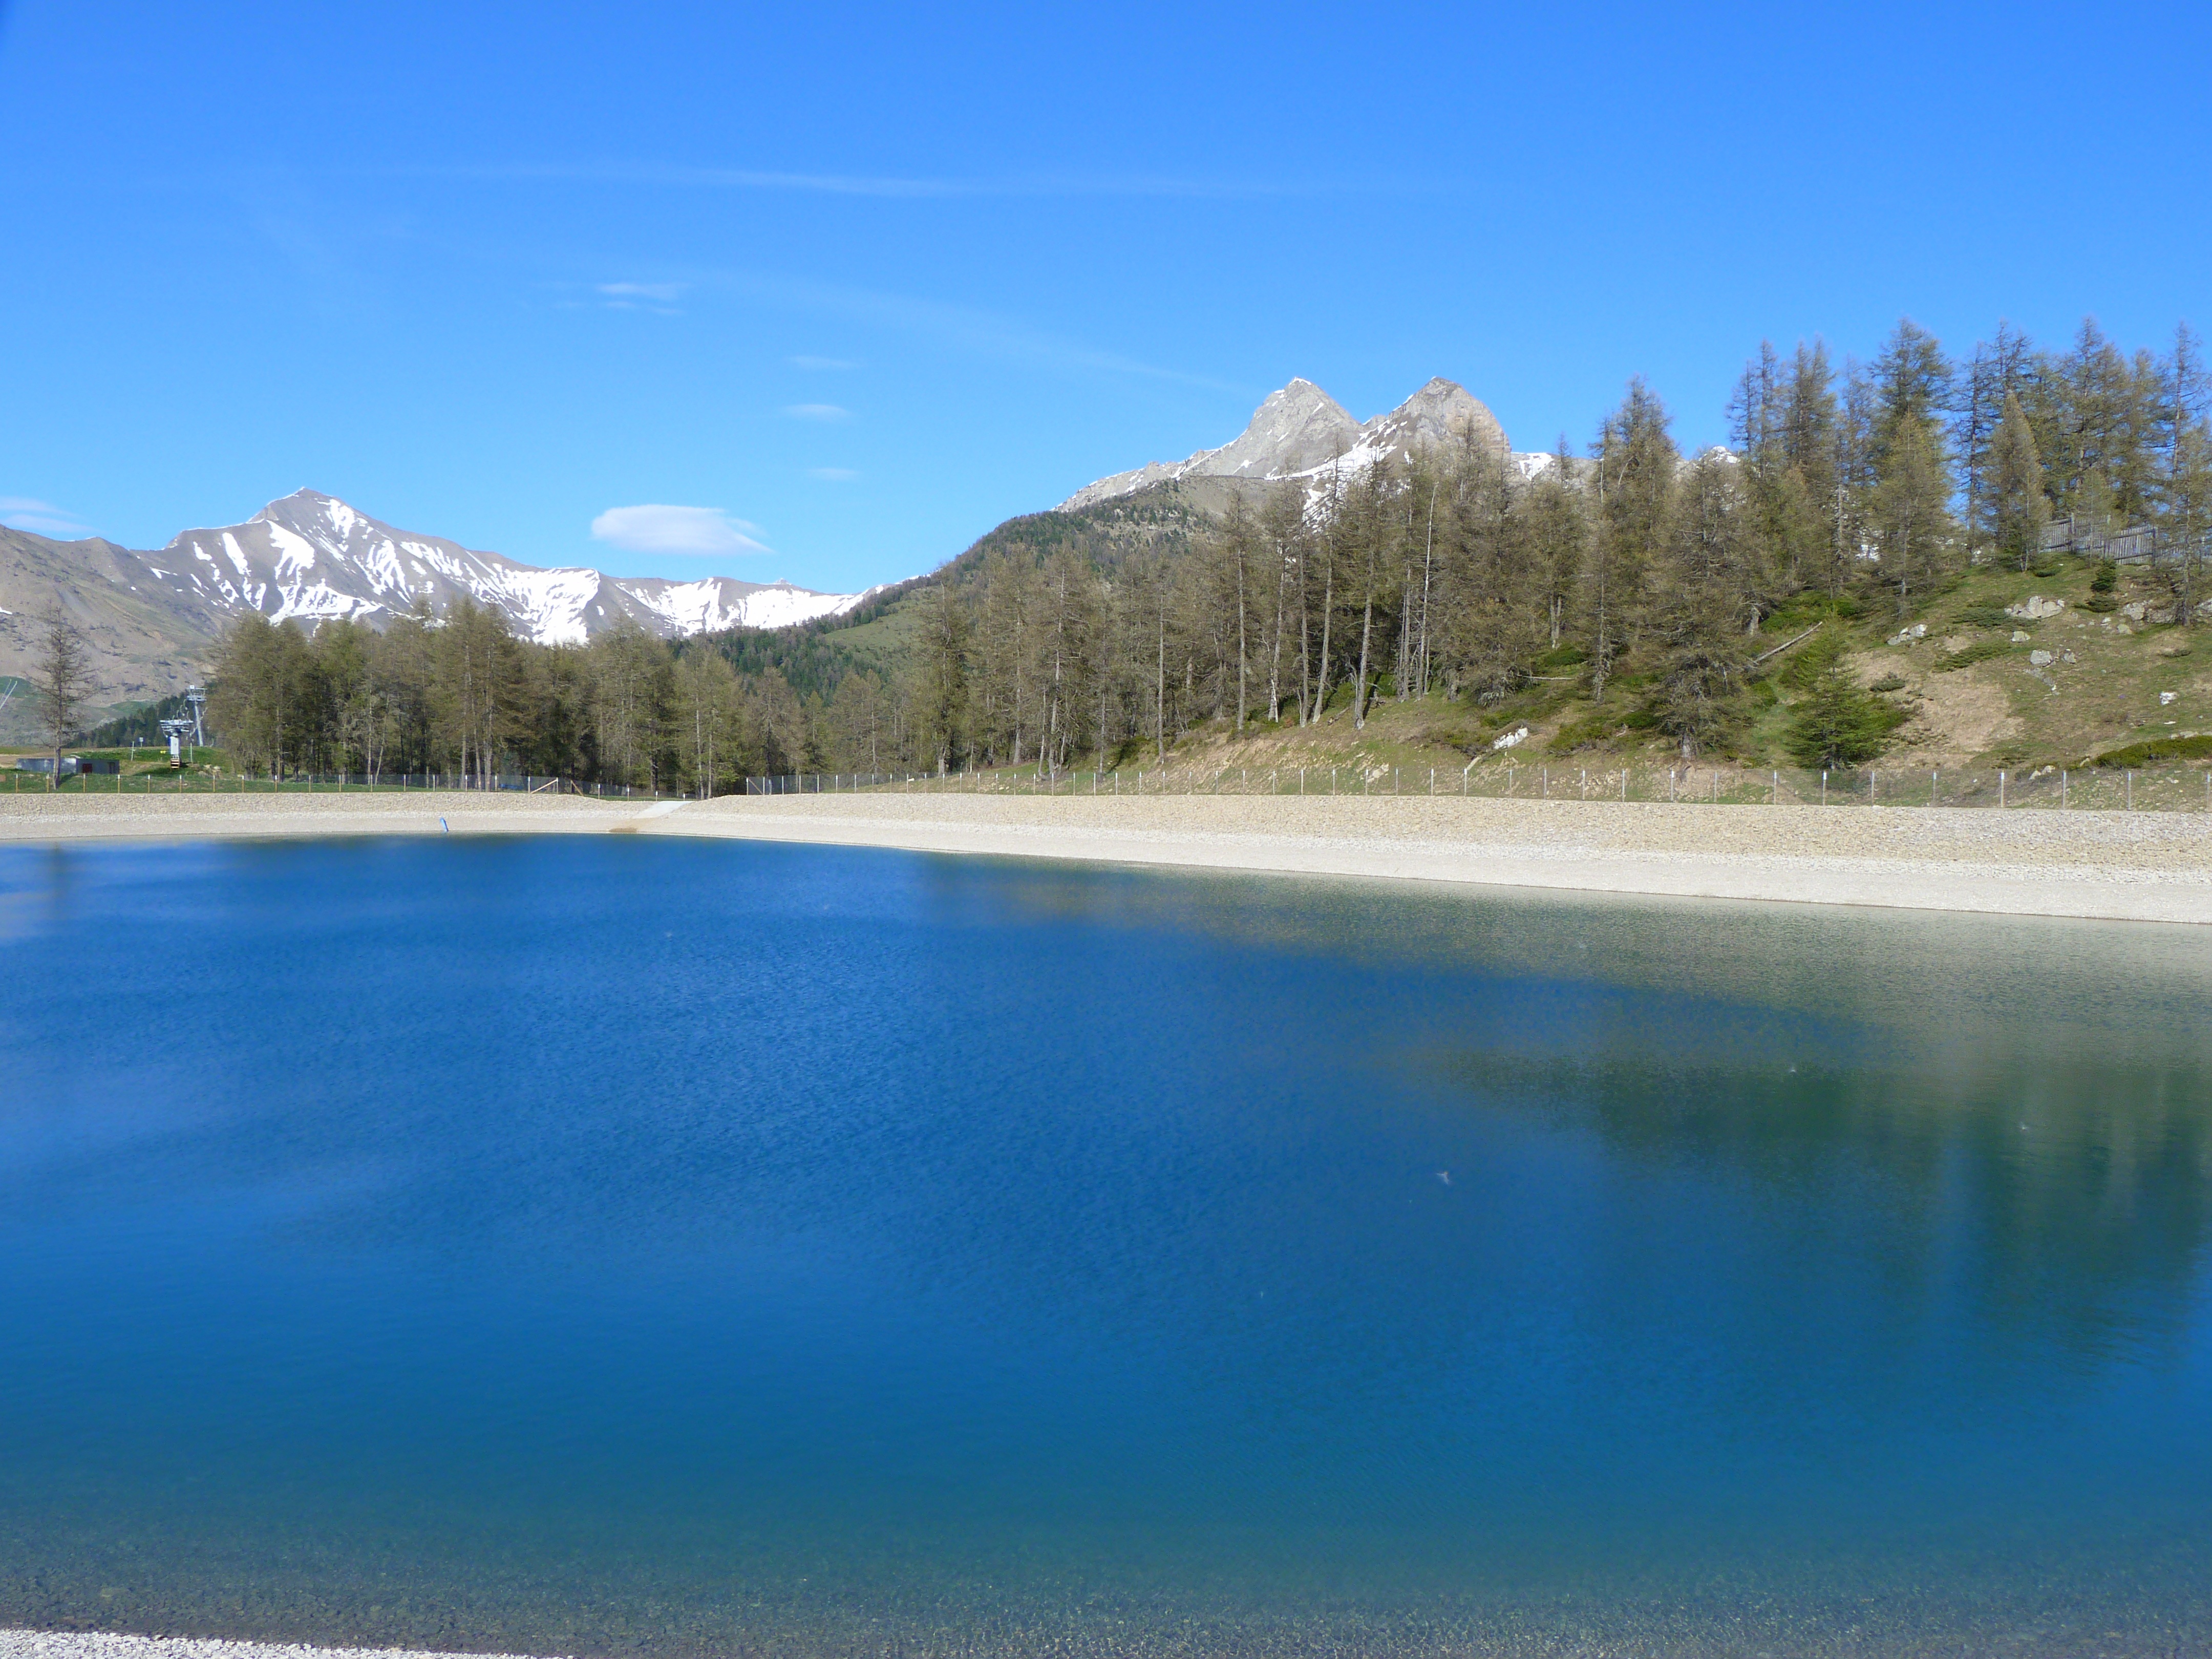
landscape, water, wilderness, mountain, sky, lake, mountain range, panorama, blue, reservoir, body of water, reflections, tank, loch, crater lake, mountainous landforms